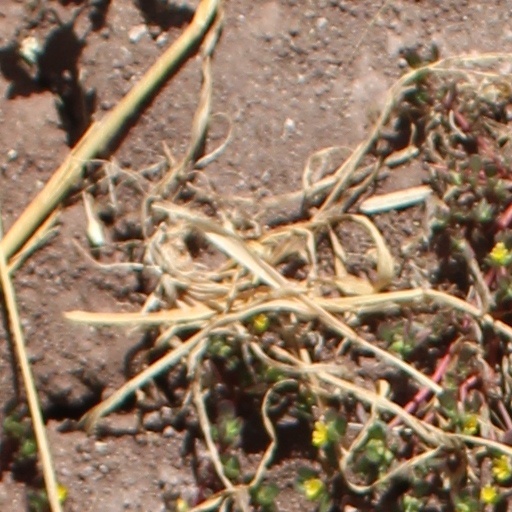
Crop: wheat